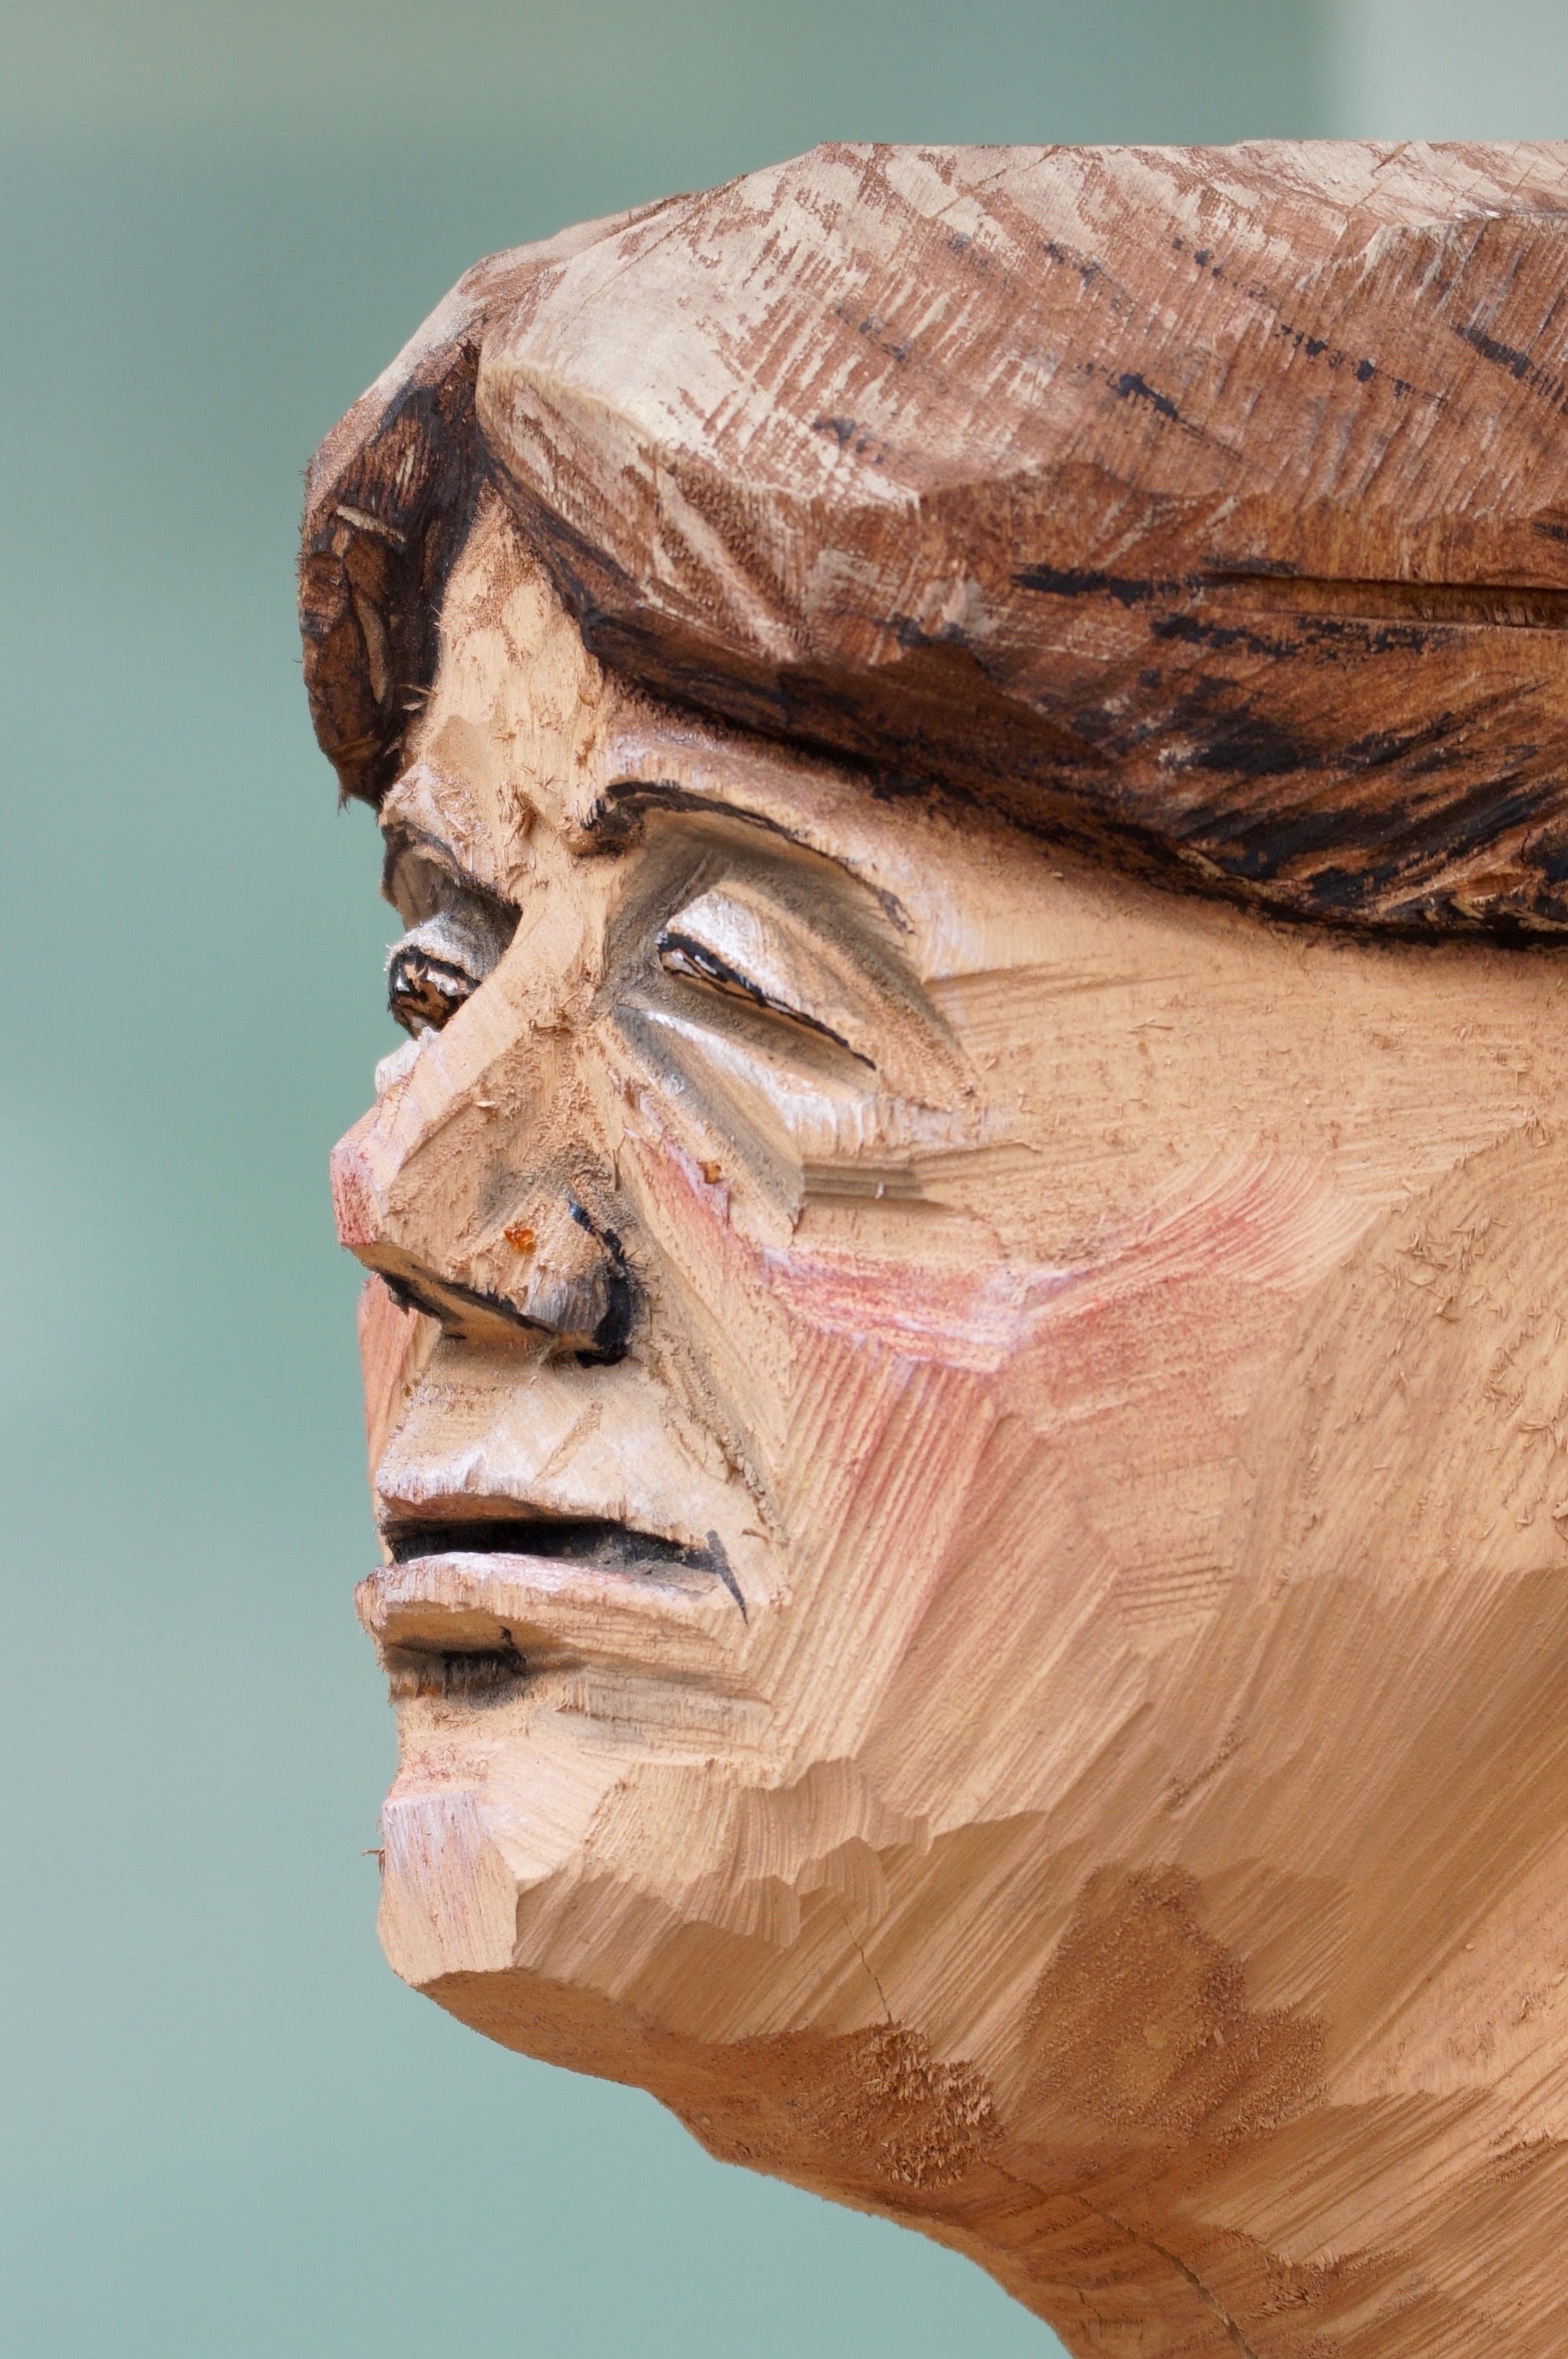
man, wood, view, monument, statue, portrait, close up, face, sculpture, art, head, carving, mimic, gestures, ancient history